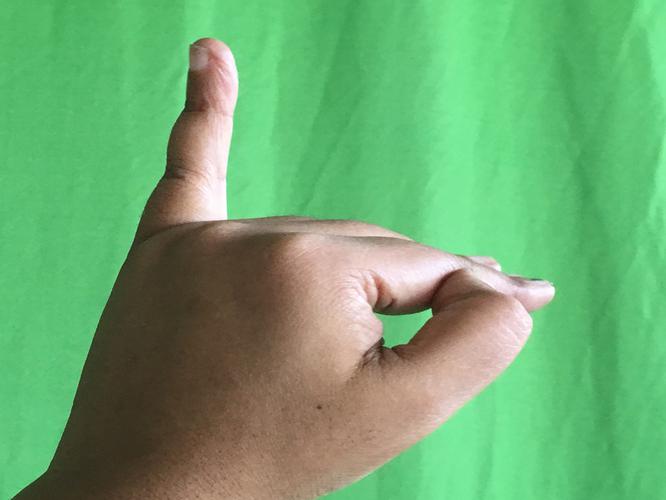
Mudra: Hamsapaksha
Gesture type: double_hand